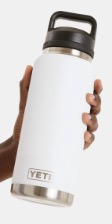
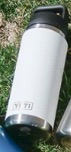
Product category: misc
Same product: yes